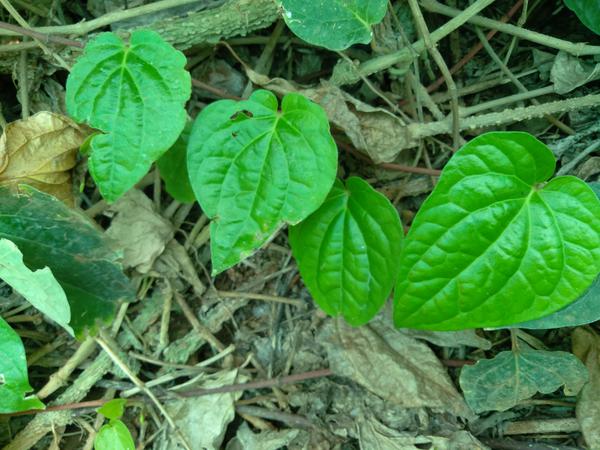
Plant: Betel